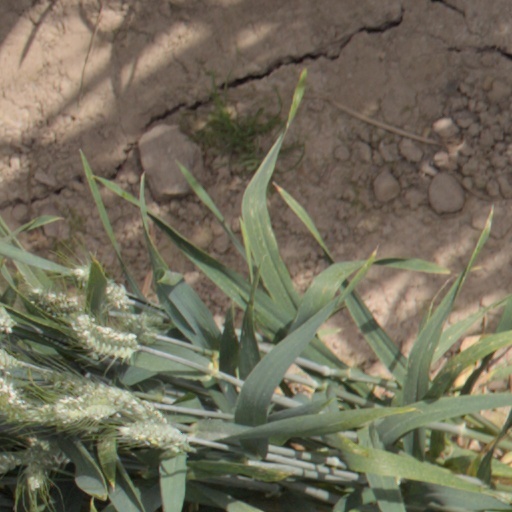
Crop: wheat